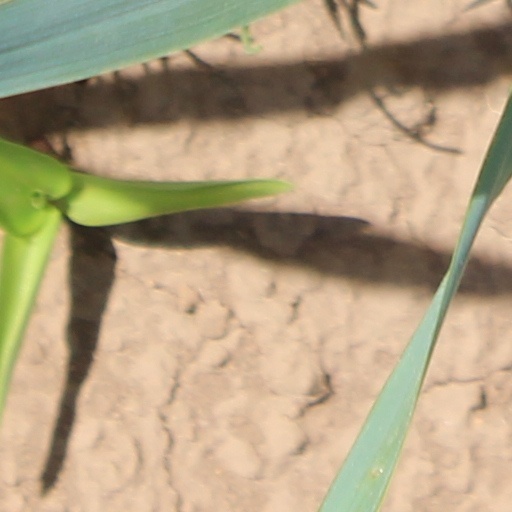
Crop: wheat